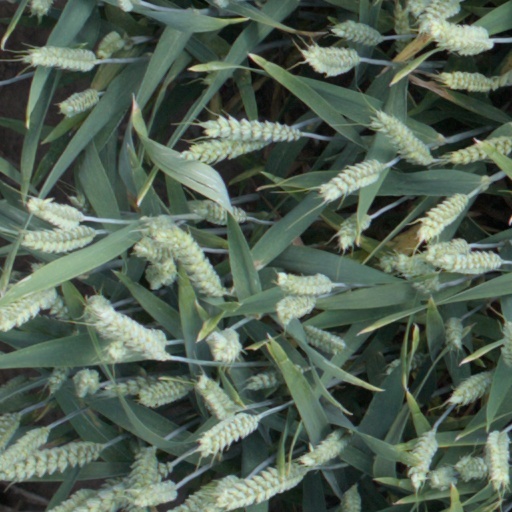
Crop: wheat